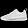
Label: Sneaker